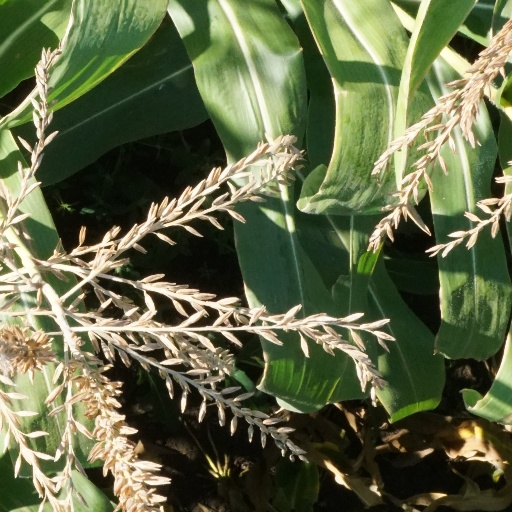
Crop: maize; corn